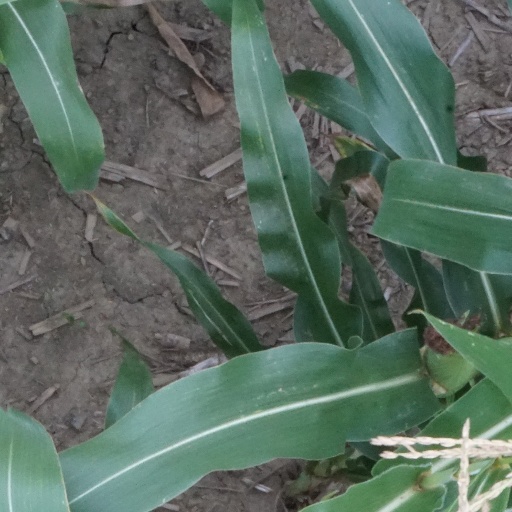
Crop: maize; corn